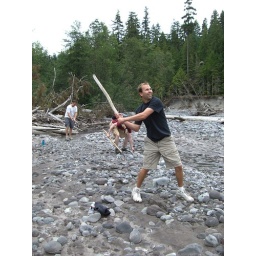
Rock and river driftwood baseball, note rock in the air, Skookum Flats